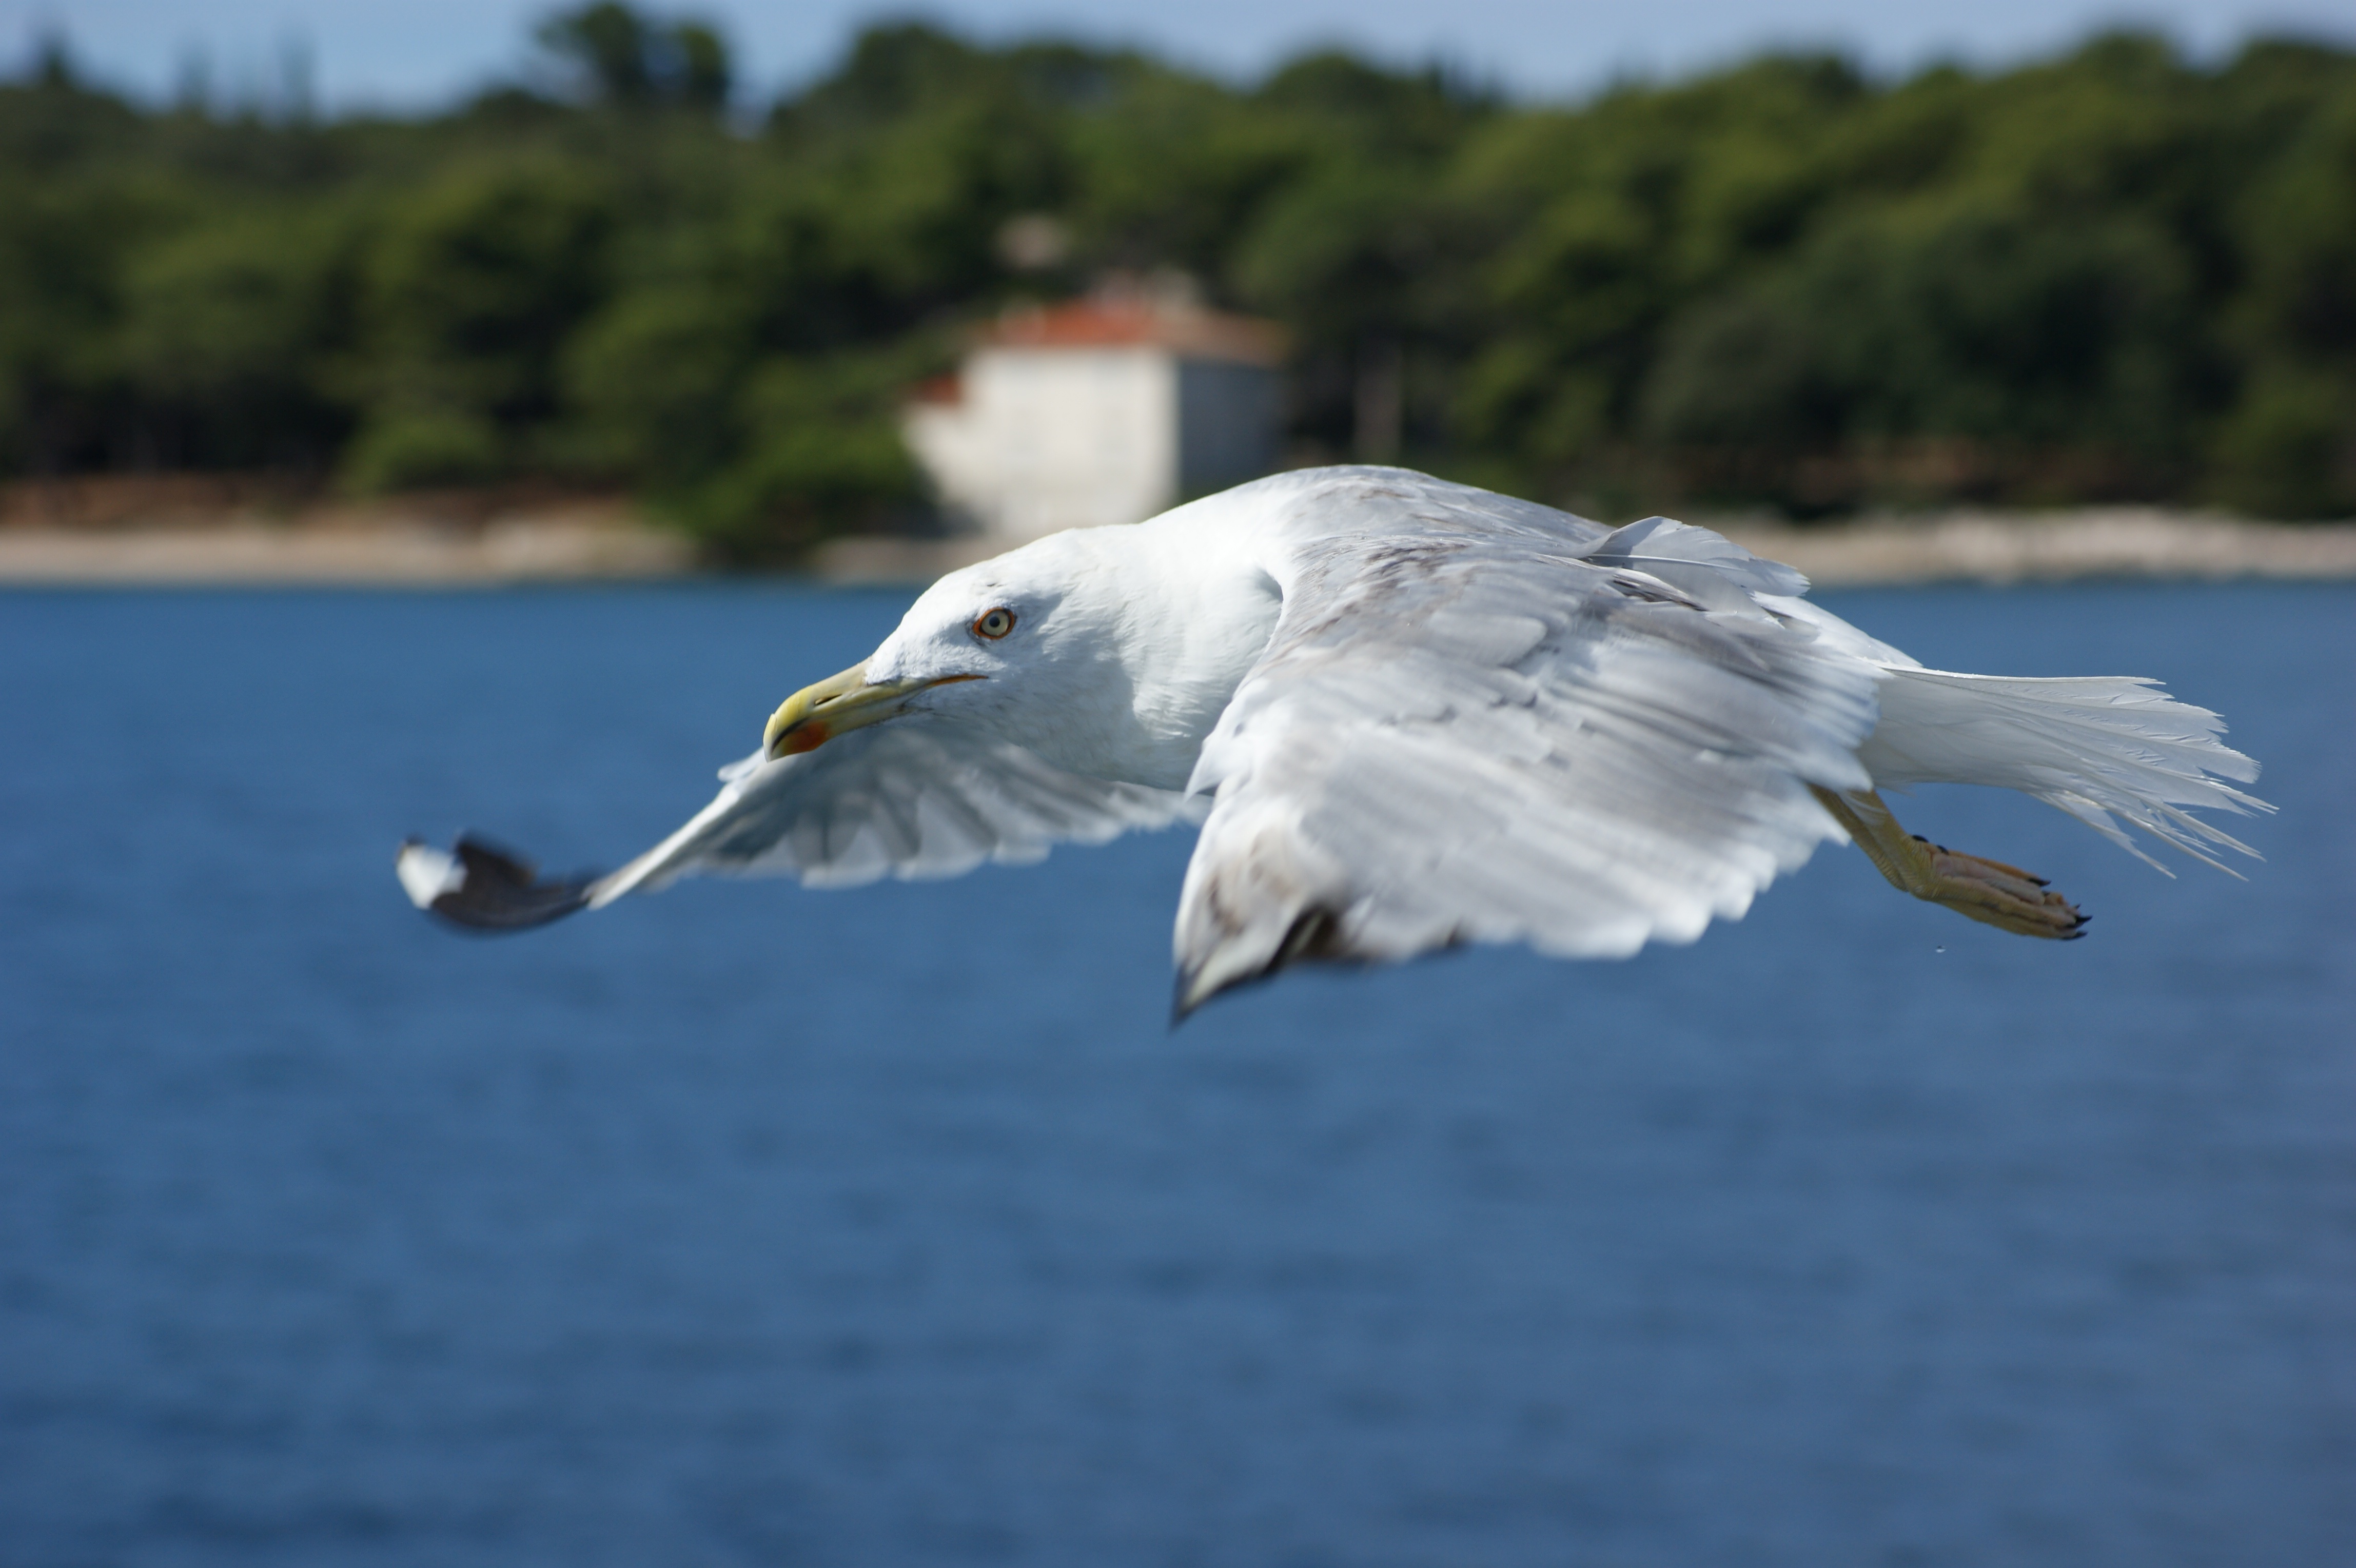
sea, water, ocean, bird, wing, pen, seabird, seagull, summer, gull, beak, flight, closeup, fauna, wings, vertebrate, heron, charadriiformes, european herring gull